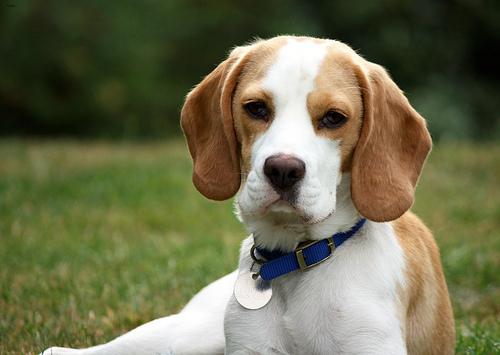
Breed: beagle